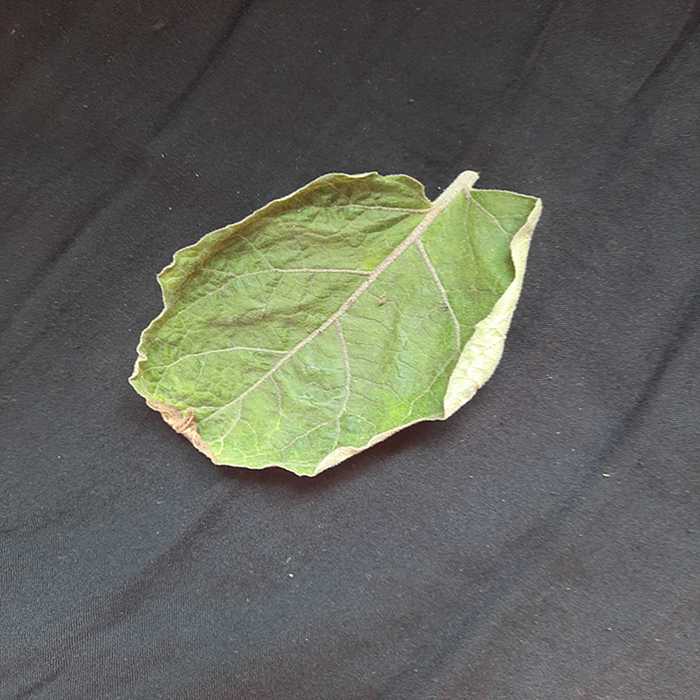
Plant: Eggplant
Label: Eggplant begomovirus